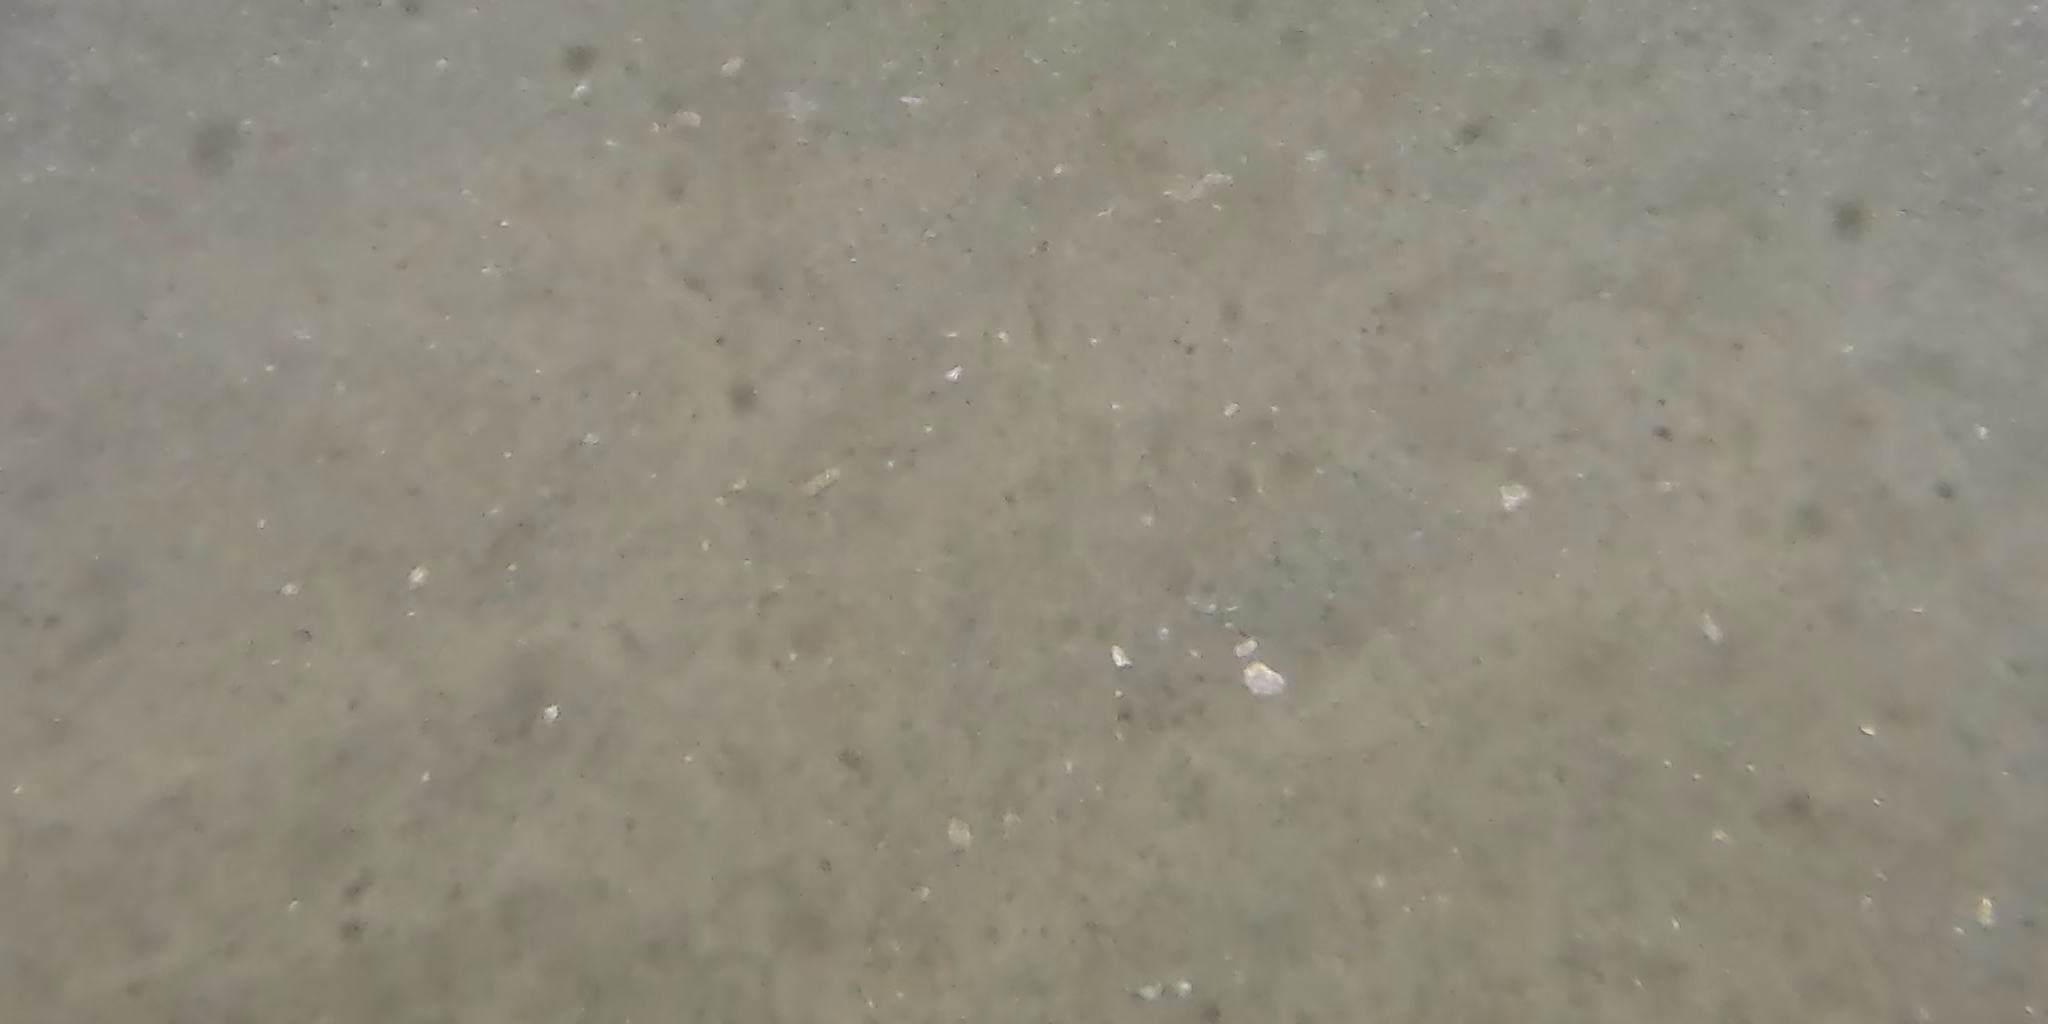
Seabed habitat: sand